Release liner

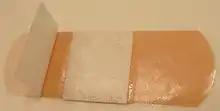
An adhesive bandage with a release liner partially removed

A release liner or "release paper", also called a "backing liner", is a paper or plastic-based film sheet (usually applied during the manufacturing process) used to prevent a sticky surface from prematurely adhering. It is coated on one or both sides with a release agent, which provides a release effect against any type of a sticky material such as an adhesive or a mastic. Release liners are available in different colors, with or without printing under the low surface energy coating or on the backside of the liner. "Release" is separation of the liner from a sticky material; "liner" is the carrier for the release agent.